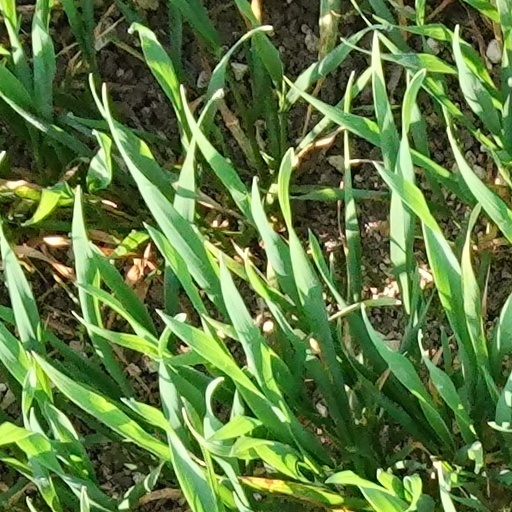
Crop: wheat